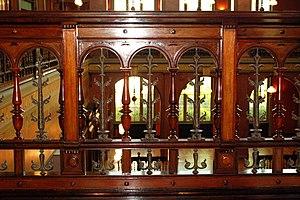
Belgique - Bruxelles - Bibliothèque Solvay
La Bibliothèque Solvay est un bâtiment de style éclectique et Art nouveau édifié en 1902 sur le territoire de la Ville de Bruxelles par les architectes Constant Bosmans et Henri Vandeveld.